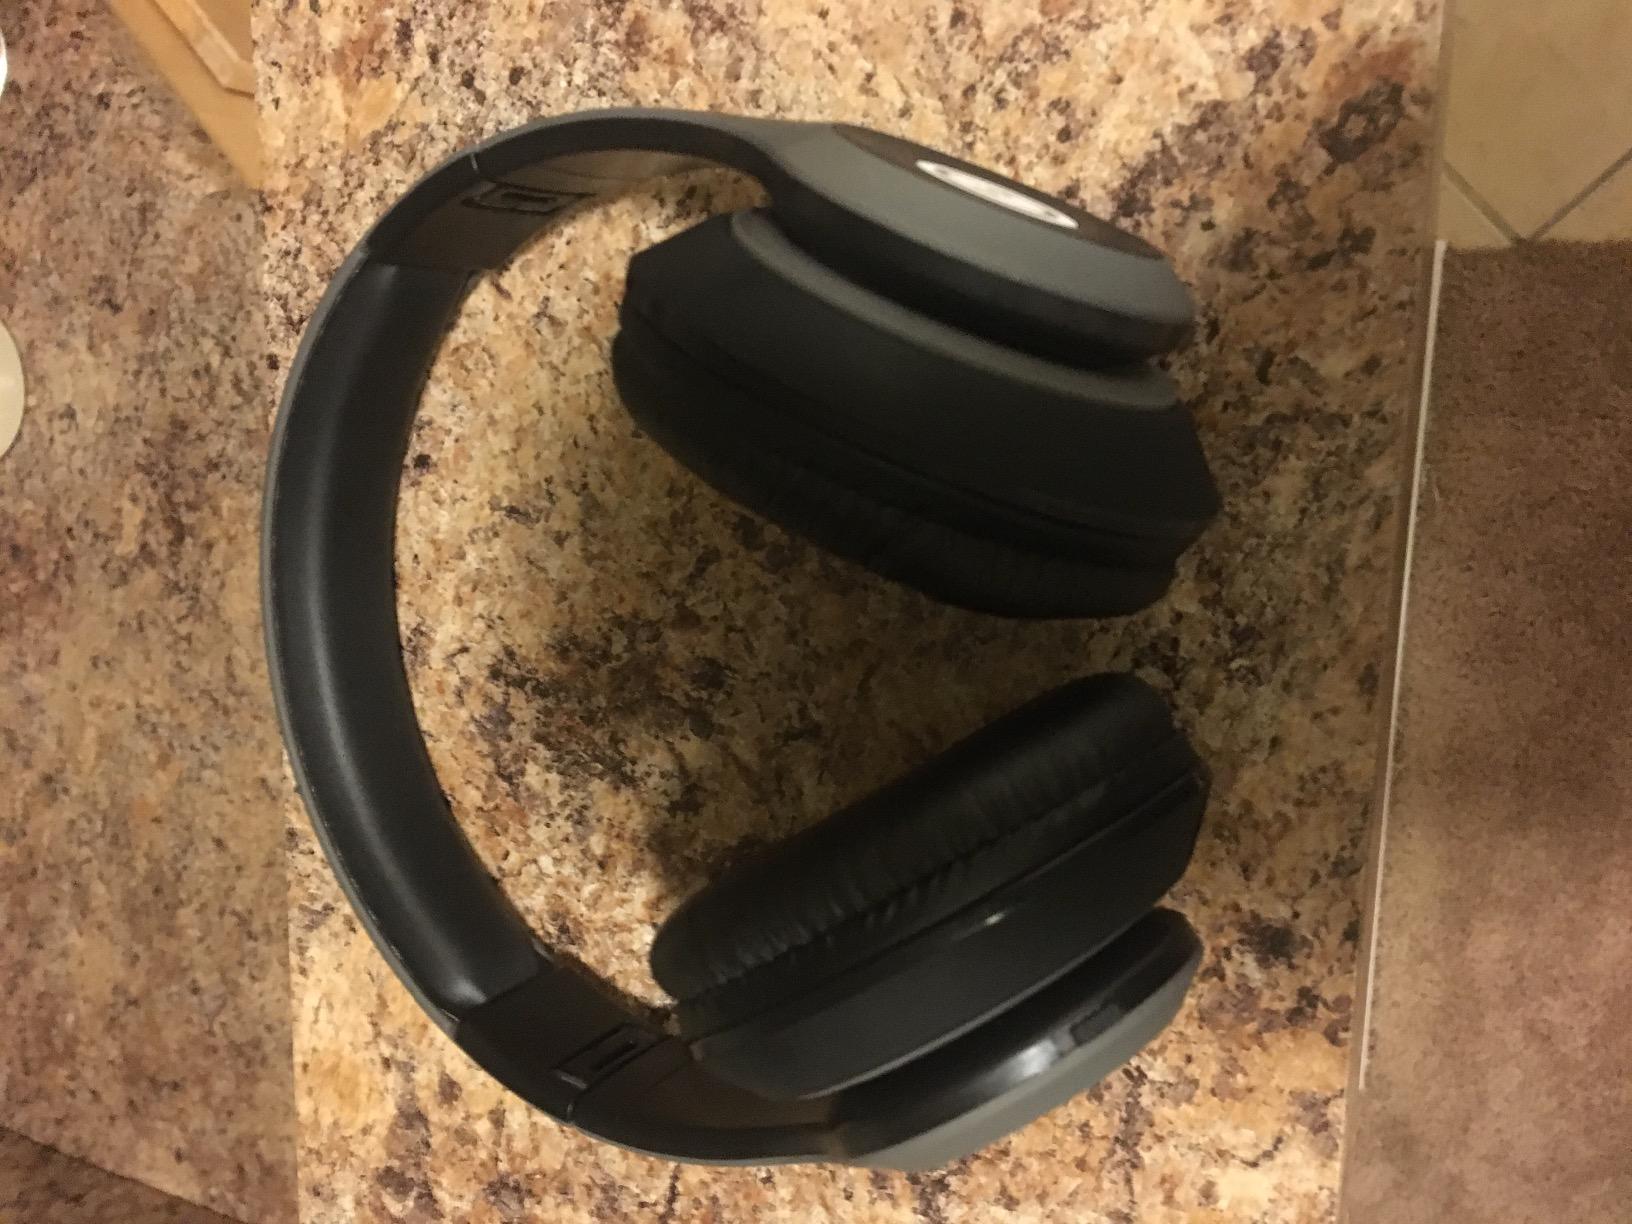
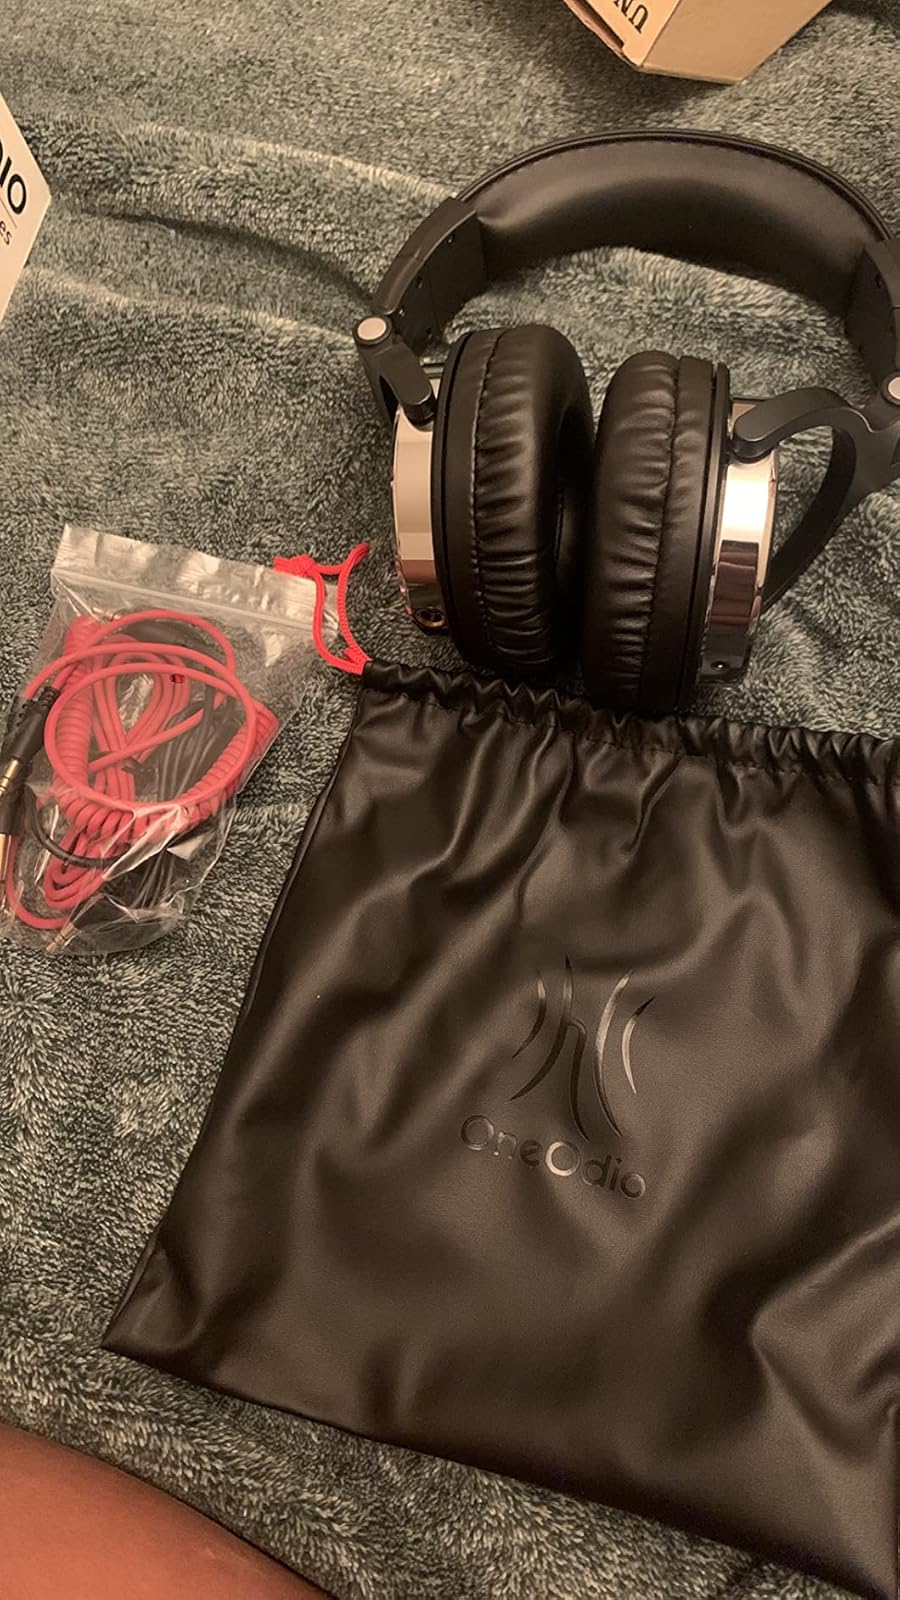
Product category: headphones
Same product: no